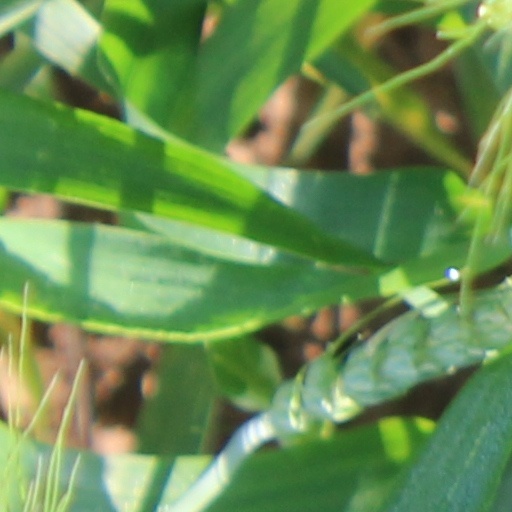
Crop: wheat